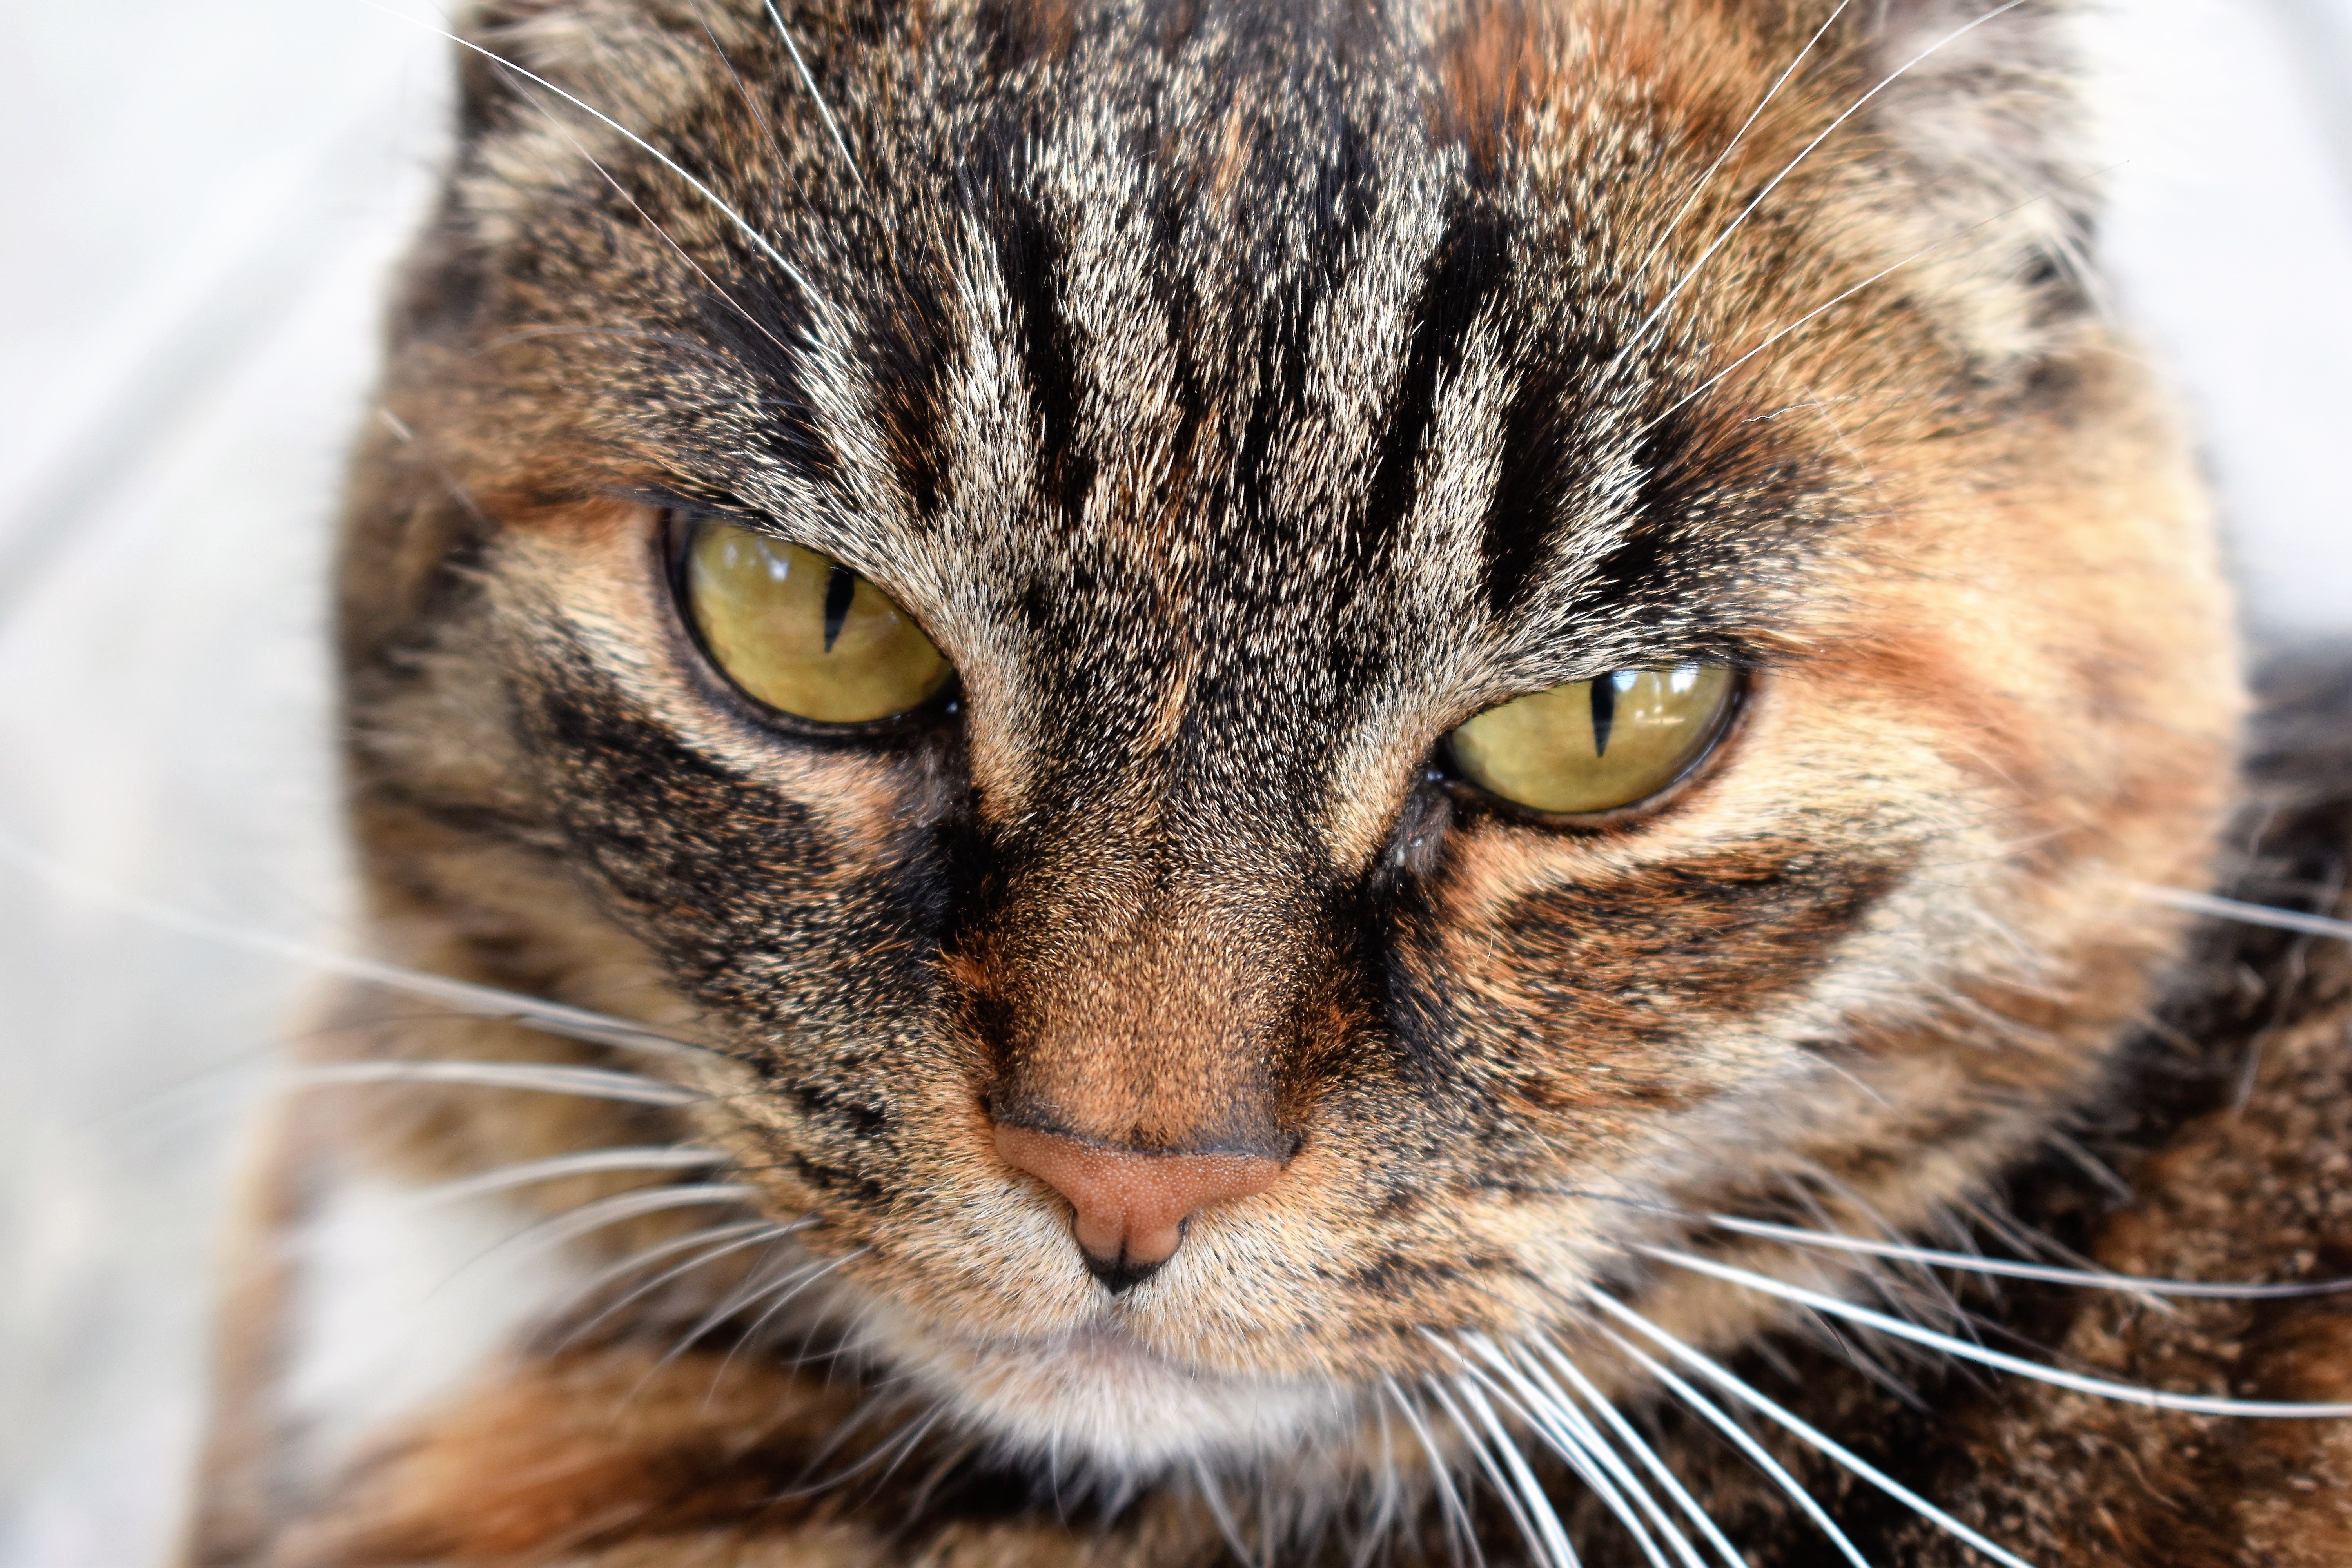
animal, pet, fur, cat, mammal, fauna, close up, nose, whiskers, snout, vertebrate, domestic cat, mackerel, cat face, tabby cat, bengal, european shorthair, wild cat, small to medium sized cats, cat like mammal, domestic short haired cat, pixie bob, american shorthair, rusty spotted cat, toyger